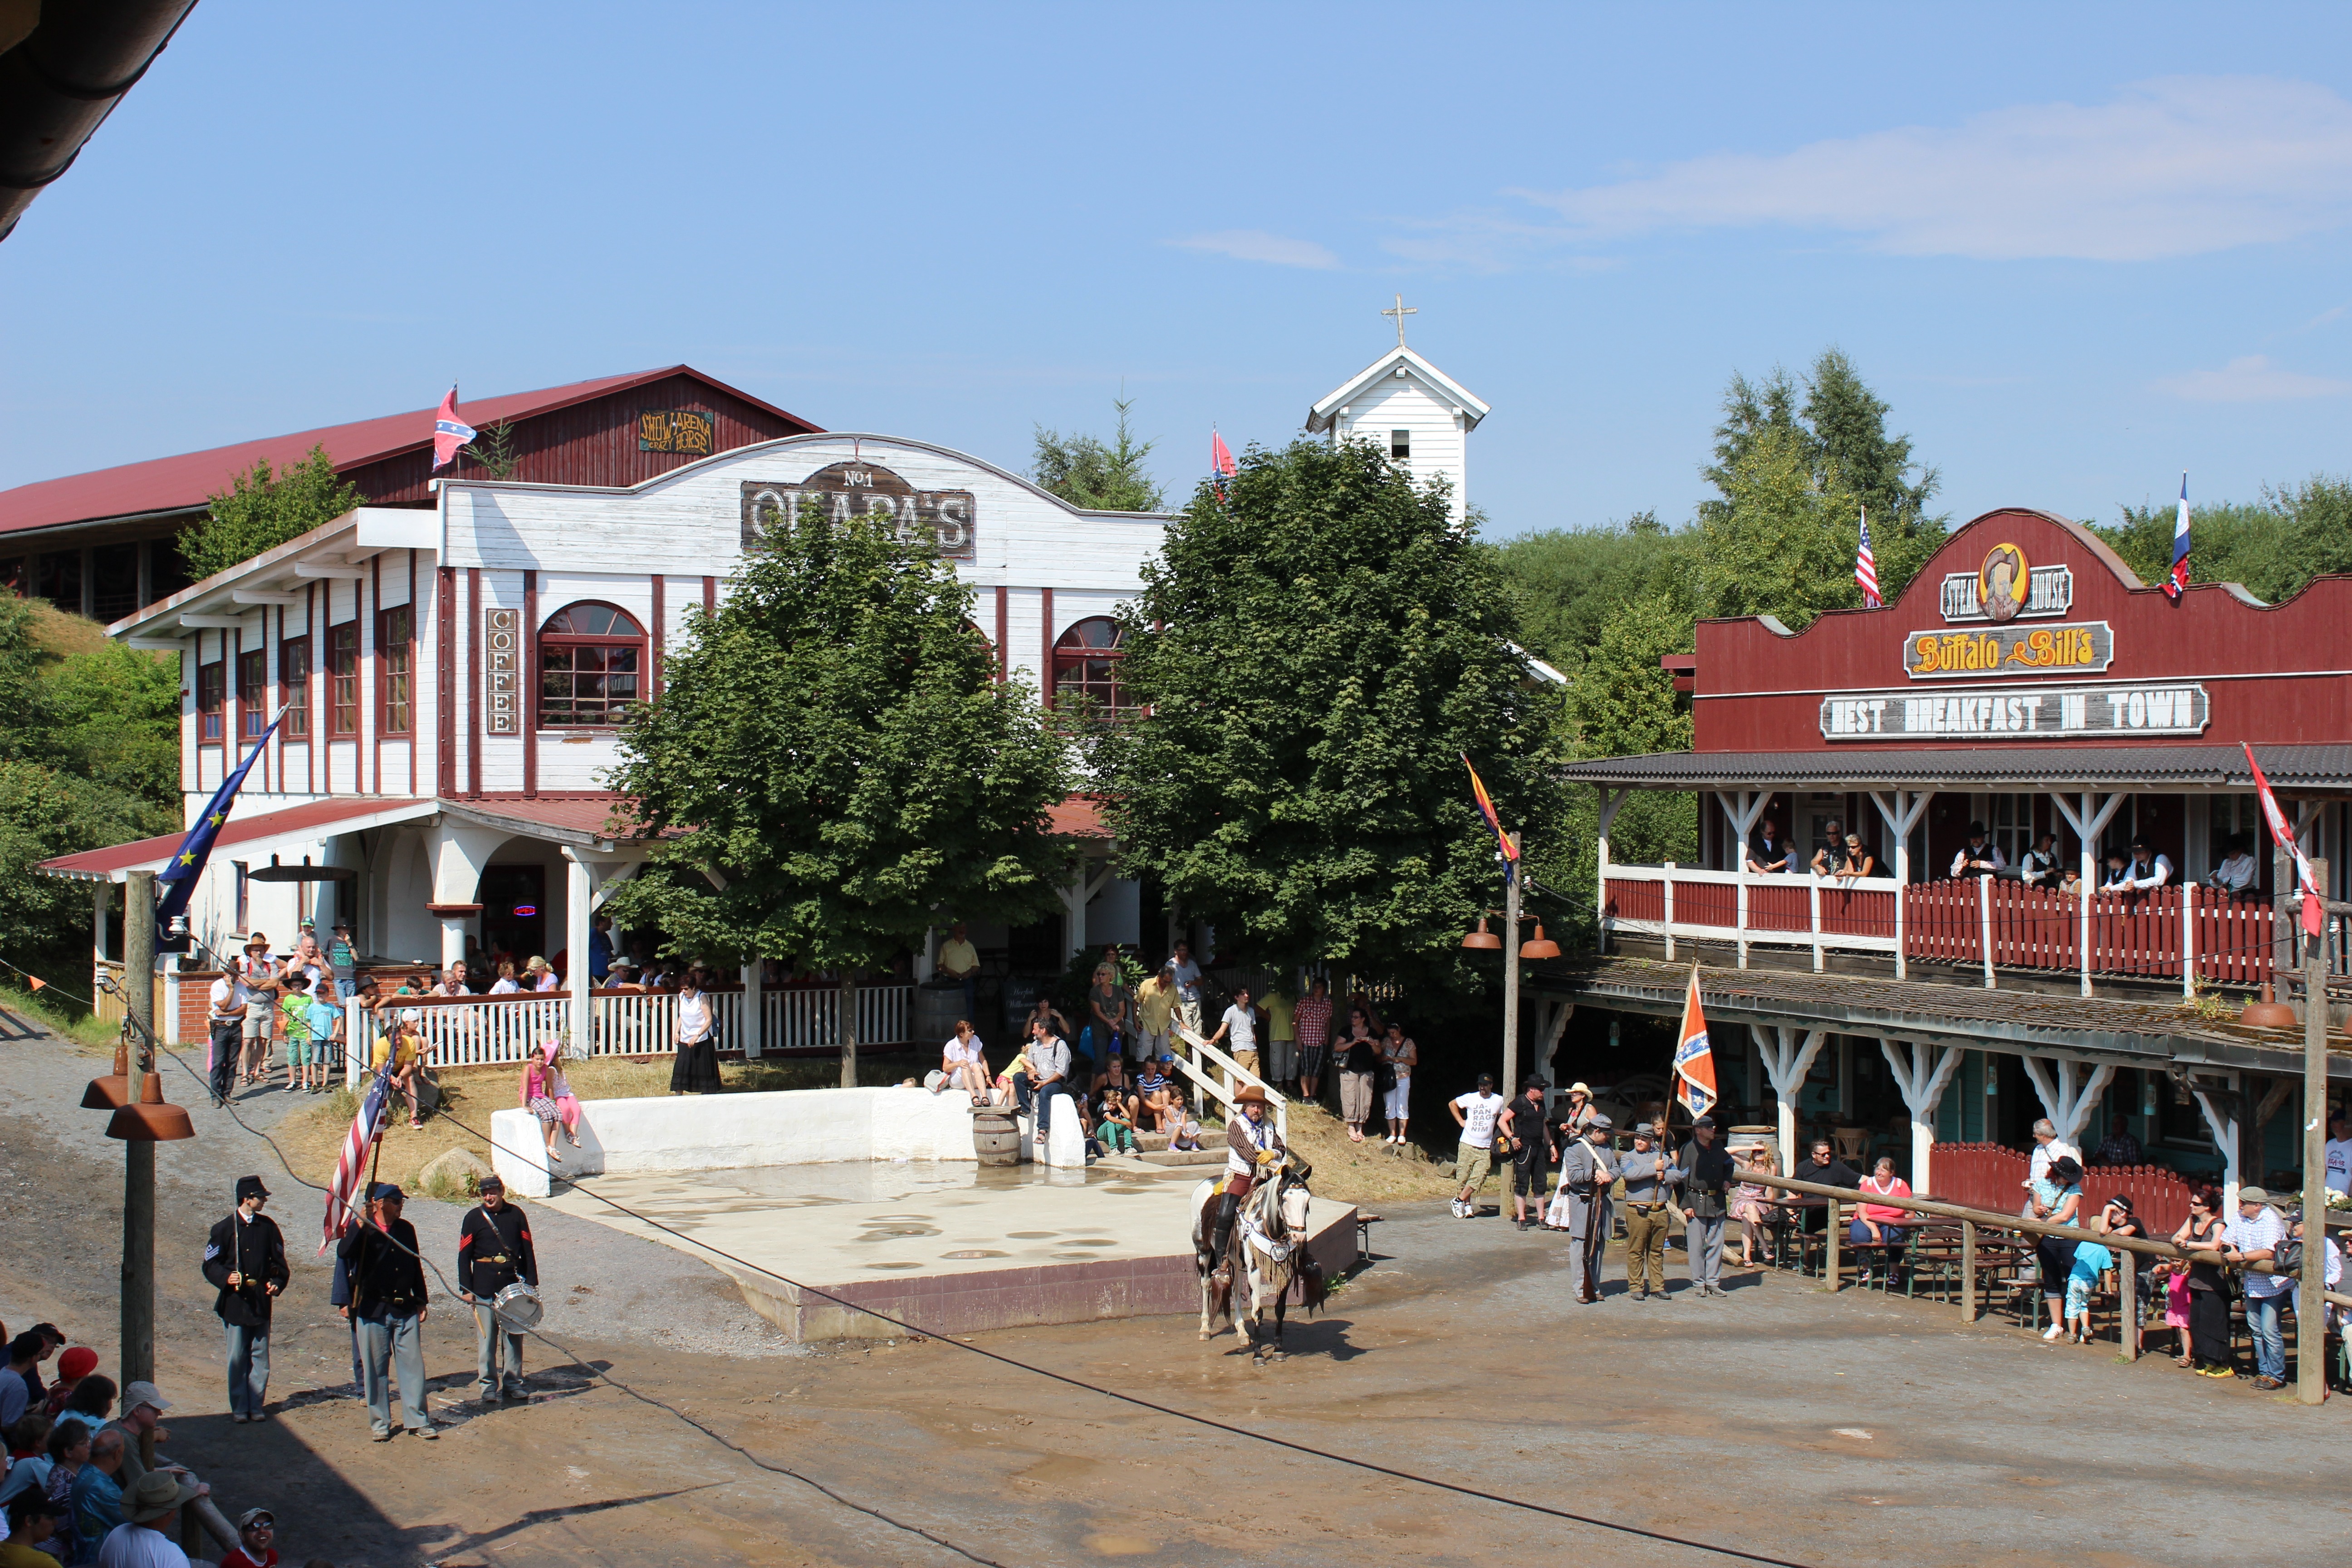
boardwalk, town, walkway, vacation, amusement park, plaza, park, tourism, resort, cowboys, history, town square, civil war, wild west, shopping mall, western city